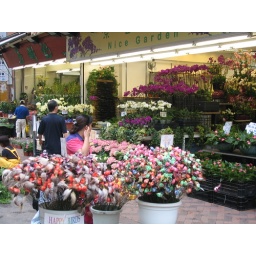
An entire street dedicated to selling flowers and plants in Kowloon.